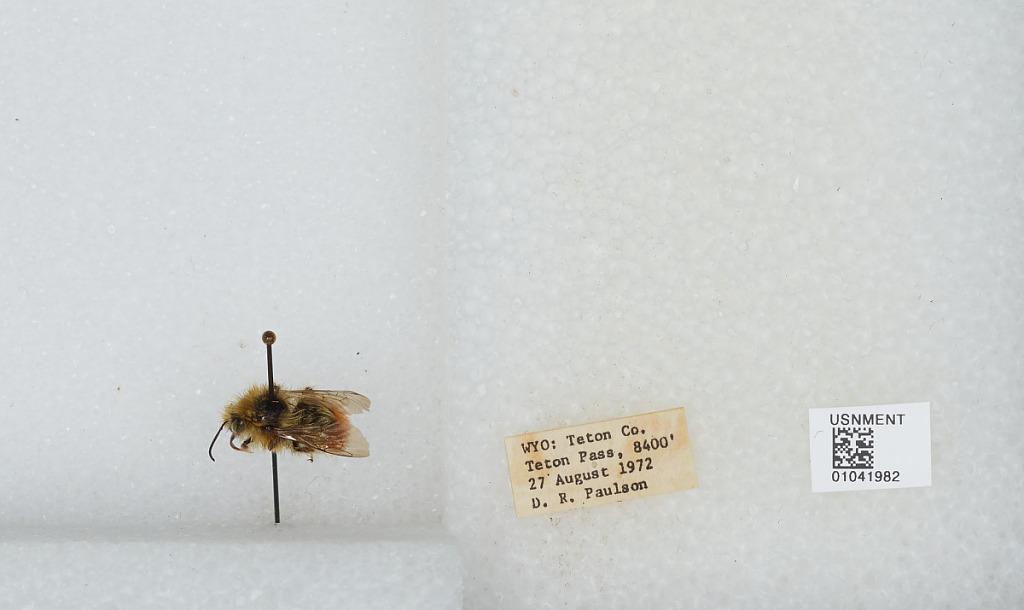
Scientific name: Bombus sp.
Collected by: D. Paulson
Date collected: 1972-8-27
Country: United States
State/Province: Wyoming
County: Teton
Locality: Teton Pass
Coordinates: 43.4975, -110.955